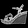
Label: Sandal